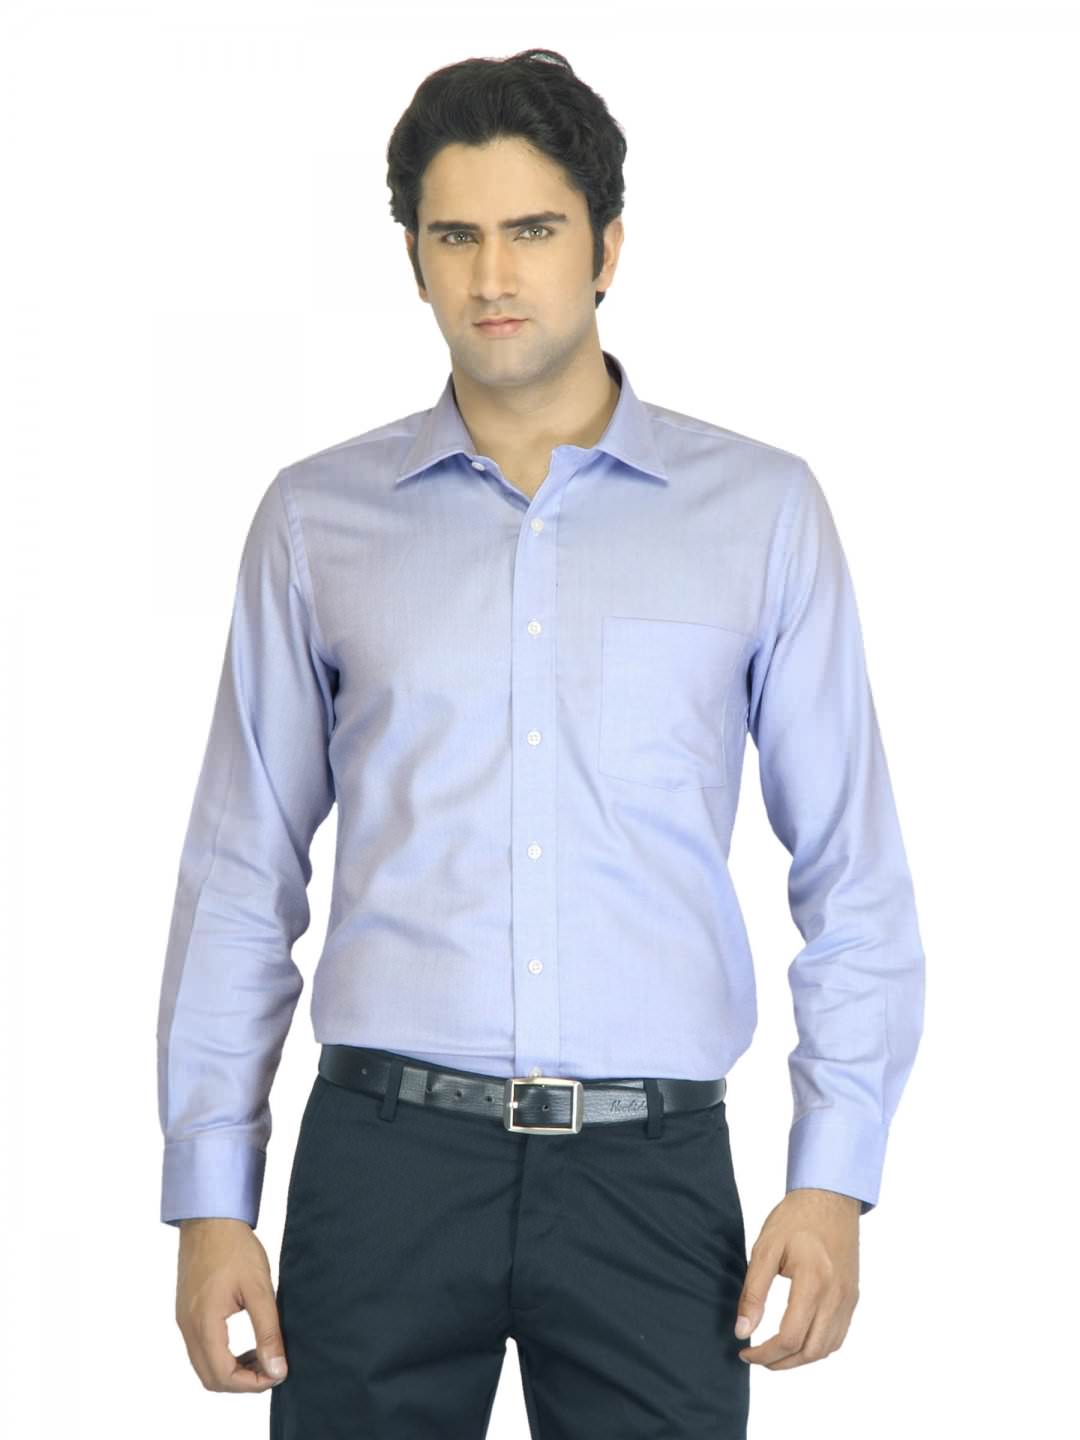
Arrow Men Blue Shirt
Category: Apparel / Topwear / Shirts
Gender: Men
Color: Blue
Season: Summer 2013
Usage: Formal